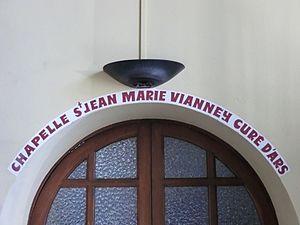
Église Saint-Martin de Saint-Martin-de-Seignanx - Chapelle Saint Jean-Marie Vianney.
L'église Saint-Martin se situe sur la commune de Saint-Martin-de-Seignanx, dans le département français des Landes.
Saint-Martin-de-Seignanx est une commune française, située dans le département des Landes en région Nouvelle-Aquitaine.